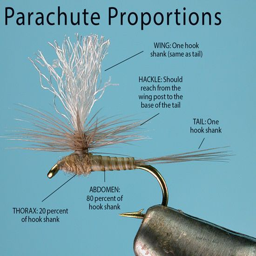
proper proportions for a parachute dry fly